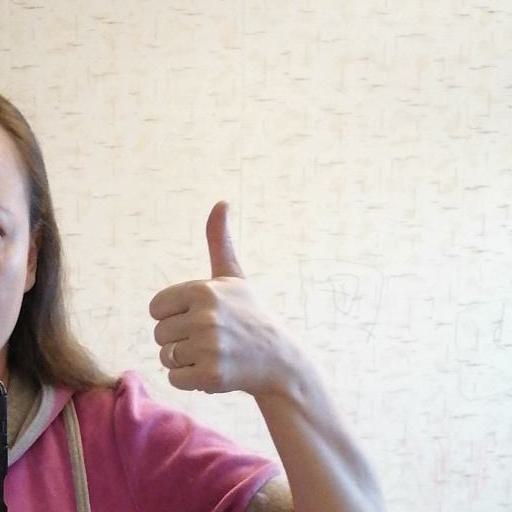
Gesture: like